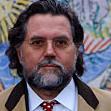
Age: 56